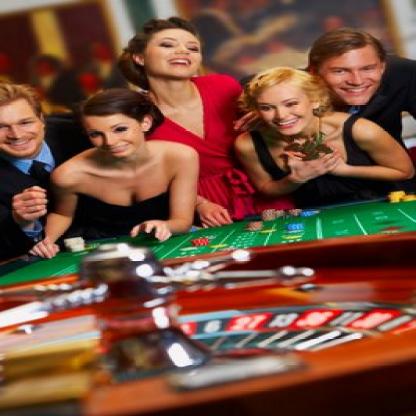
Scene: Indoor